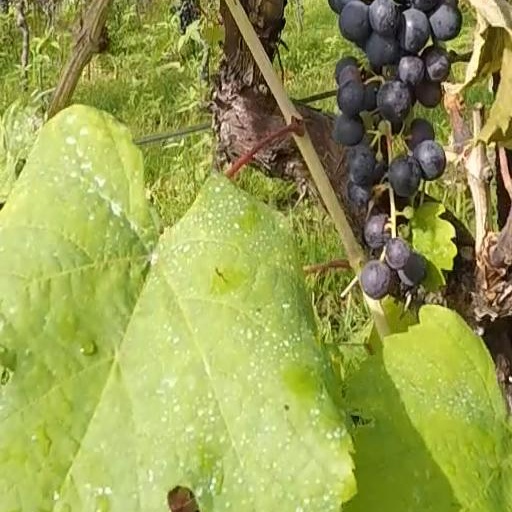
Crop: grape